Tifayifu

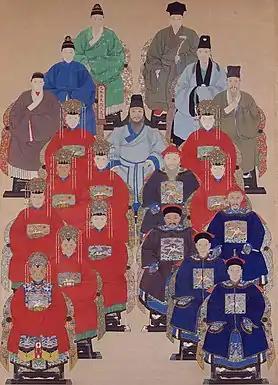
Painting depicting the transition from the Ming to the Qing dynasty attire system: in the Qing dynasty, men had to wear "Qizhuang" while women were allowed to wear "Hanfu", "Twenty-one Ancestors with Spirit Tablet", Qing dynasty.

In order to stabilize its rule and integrate the cultural system of the Han Chinese, the Qing dynasty court adopted a mitigation policy, which consisted of 10 exemptions to the "tifayifu" policy known as the. This policy was proposed by Jin Zhijun, a Han Chinese official of the Ming dynasty who surrendered to Qing dynasty, wherein the specifics of those exemptions were made with ten pairs of lines: